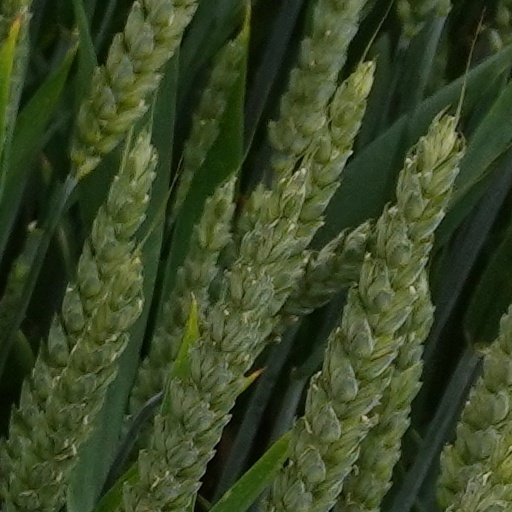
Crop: wheat